Solder

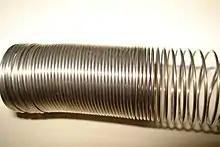
Pure tin solder wire

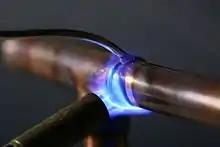
Soldering copper pipes using a propane torch and lead-free solder

The European Union Waste Electrical and Electronic Equipment Directive and Restriction of Hazardous Substances Directive were adopted in early 2003 and came into effect on July 1, 2006, restricting the inclusion of lead in most consumer electronics sold in the EU, and having a broad effect on consumer electronics sold worldwide. In the US, manufacturers may receive tax benefits by reducing the use of lead-based solder. Lead-free solders in commercial use may contain tin, copper, silver, bismuth, indium, zinc, antimony, and traces of other metals. Most lead-free replacements for conventional 60/40 and 63/37 Sn-Pb solder have melting points from 50 to 200 °C higher, though there are also solders with much lower melting points. Lead-free solder typically requires around 2% flux by mass for adequate wetting ability.